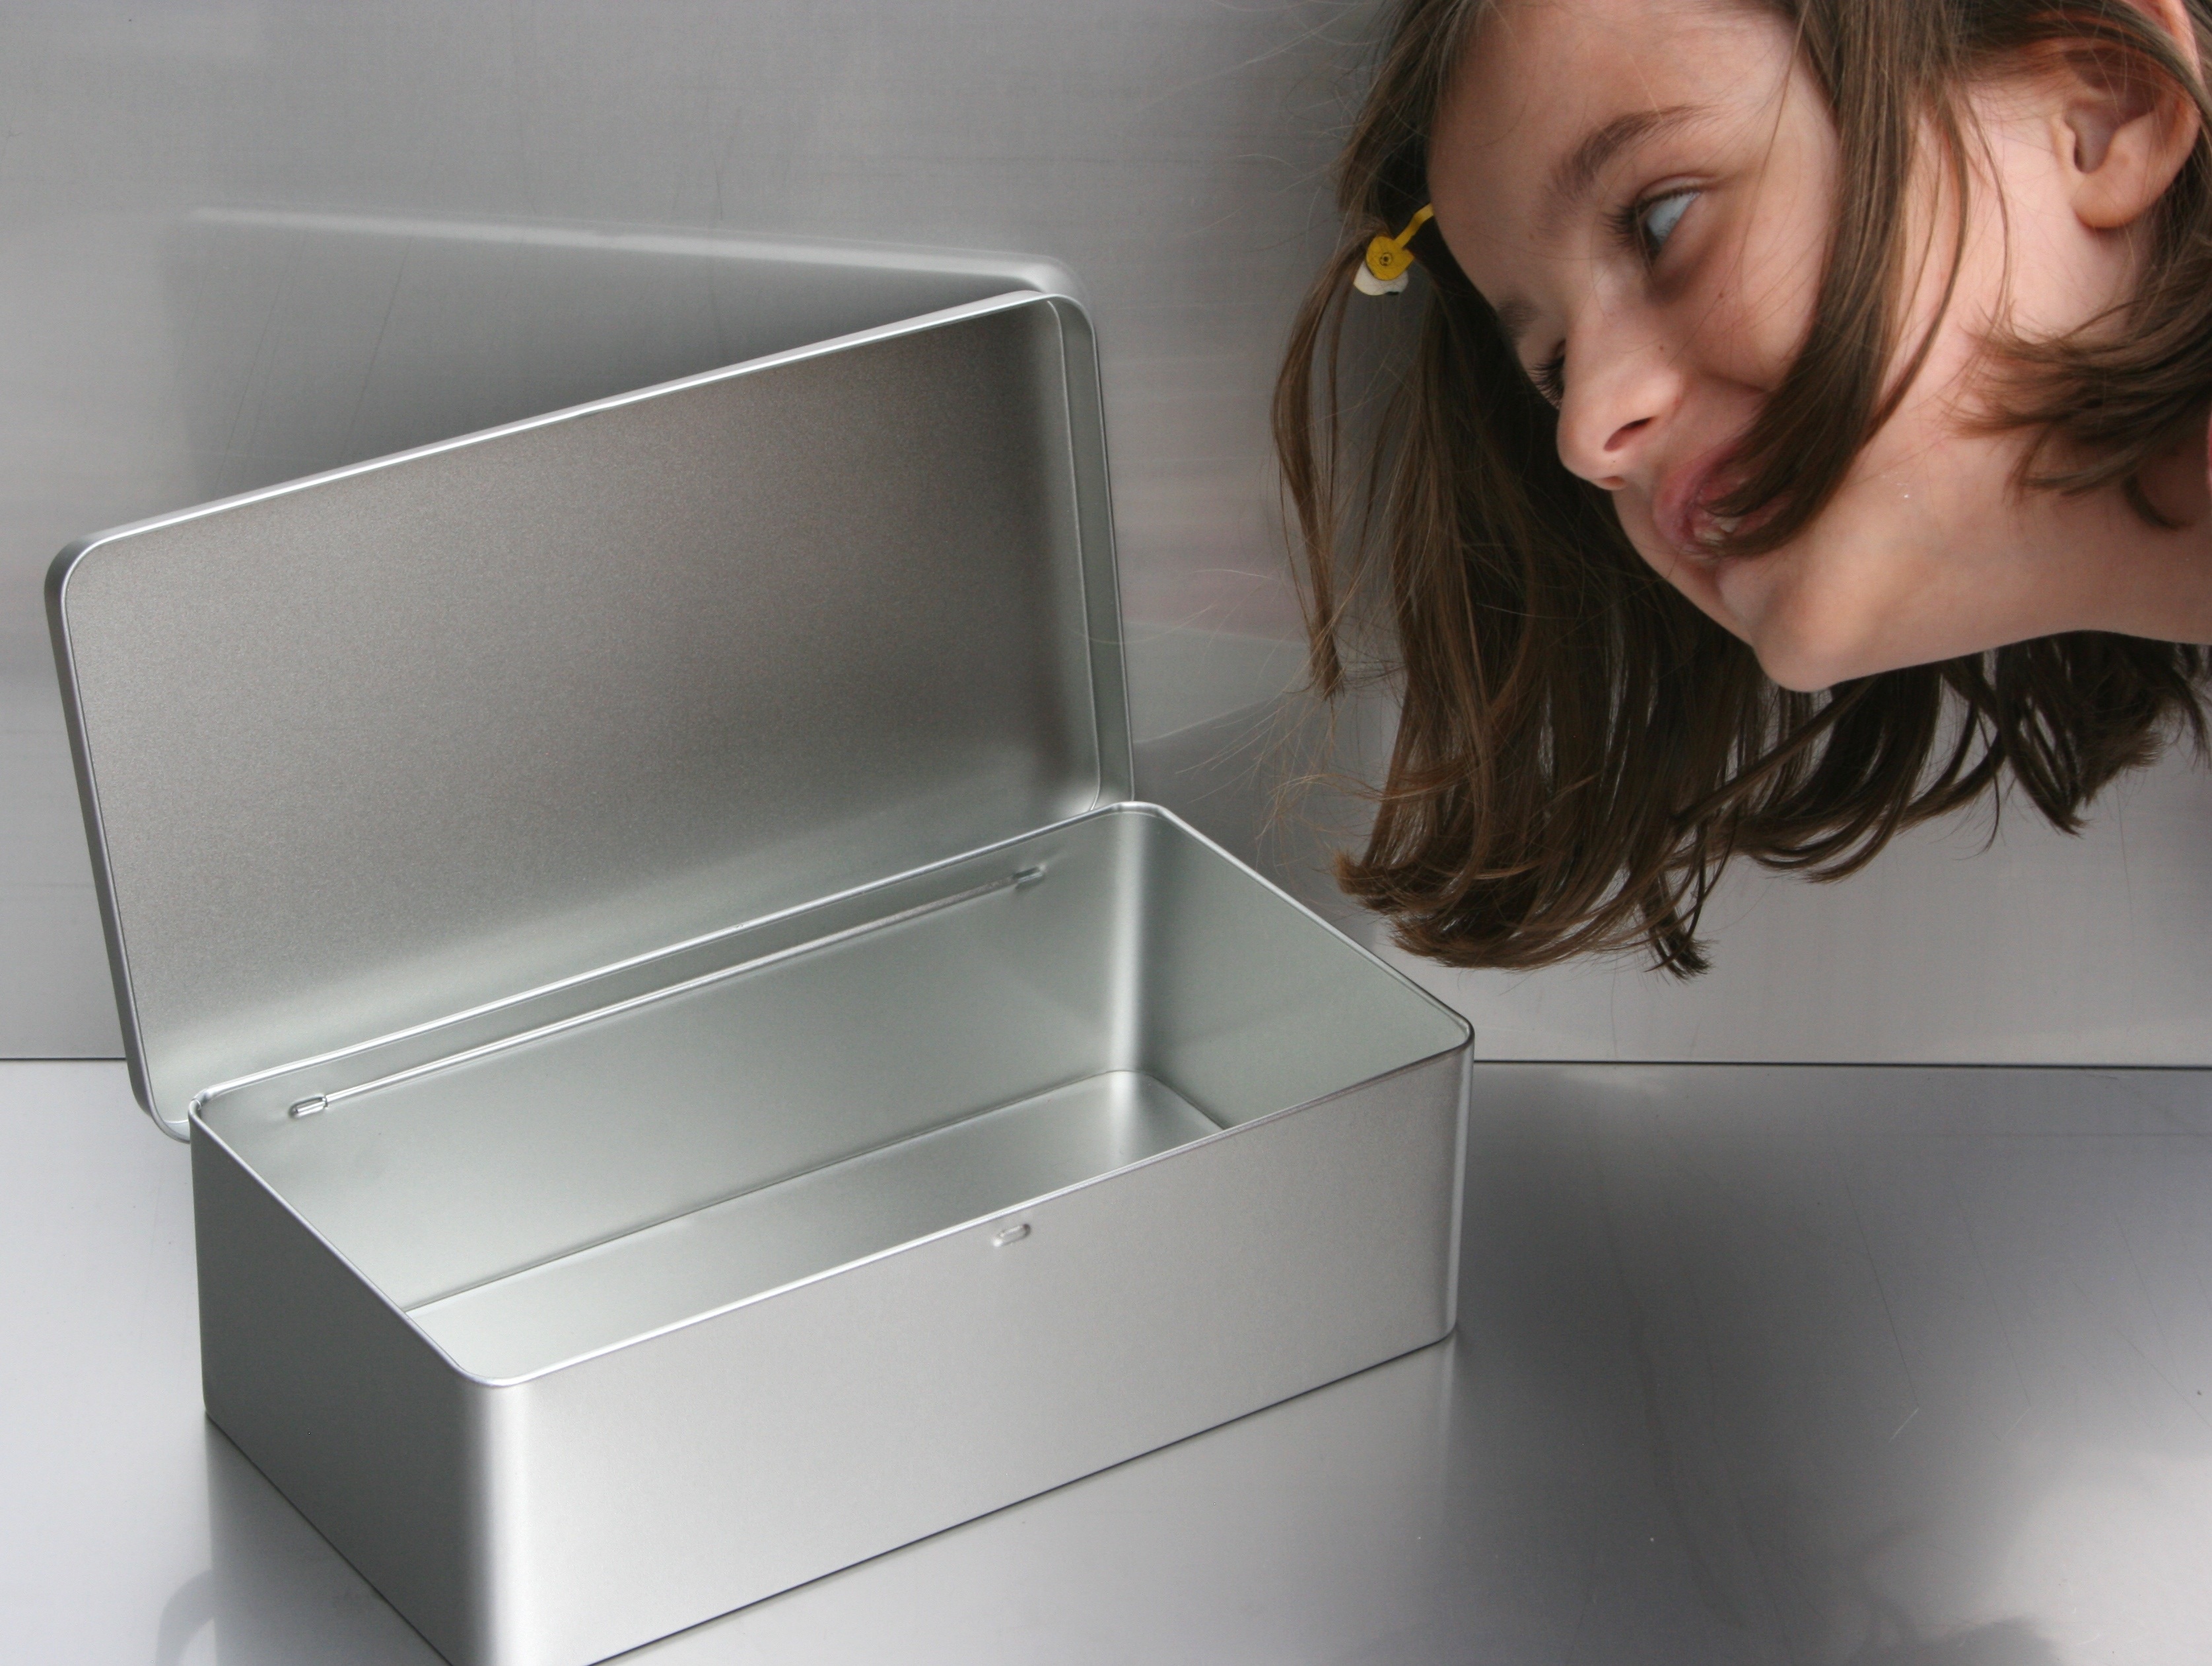
hairstyle, cans, packaging, tin can, coffee tin, metal box, tinplate packaging, metal cans supplier, storage jar, metal packaging, tin metal packaging, tin cans program, manufacturing stamping, digital printing, plumbing fixture